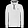
Label: Pullover